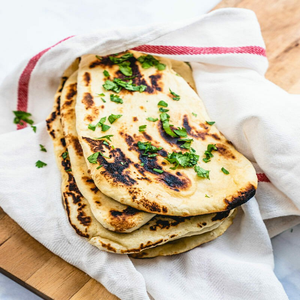
Dish: naan